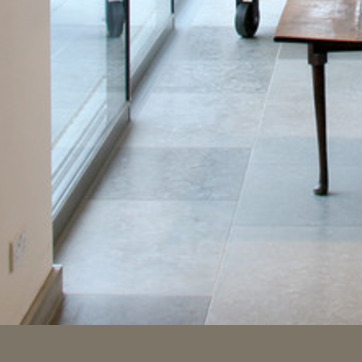
Material: tile